Khosrov Forest State Reserve

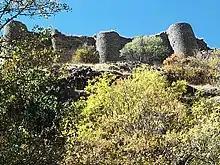
Kakavaberd

In 1270 Jeremiah abbot with the help of Vasak Khaghbakyan built St. Paul and Peter Church (Surb Poghos-Petros) on the northern side of St. Stepanos church. It is a one-nave felt basilic cupola-centered church and has three prayer houses.